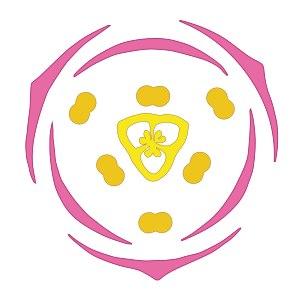
Les tulipes forment un genre de plantes herbacées de la famille des Liliacées, qui compte une centaine d'espèces originaires des régions tempérées chaudes de l'Ancien monde. Plusieurs espèces sont largement cultivées comme plantes ornementales et ont donné lieu à la création de plusieurs milliers de variétés.